Arginylglycylaspartic acid

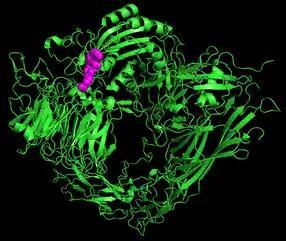

CEND-1, also known as iRGD, is a cyclic peptide that homes to tumors via binding to integrin alpha V receptors. It also binds and activates neuropilin-1, leading to a temporary opening of the tumor and an enhanced delivery of anti-cancer agents into the tumor tissue. It is currently being tested in clinical trials in solid tumor patients.